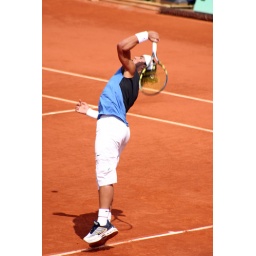
The ball is in the ground (shadow)